Two Worlds (2019 film)

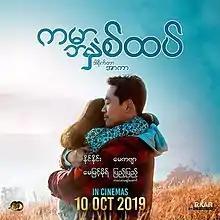
Film poster

Two Worlds, is a 2019 Burmese family drama film starring Nine Nine, May Kabyar, May Myint Mo and Pyae Pyae. The film, produced by Golden Hour Film Production, premiered in Myanmar on October 10, 2019.